George Kennan (explorer)

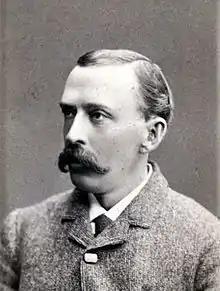
Kennan in 1885

George Kennan (February 16, 1845 – May 10, 1924) was an American explorer noted for his travels in the Kamchatka and Caucasus regions of the Russian Empire. He was a cousin twice removed of the American diplomat and historian George F. Kennan, whose birthday he shared.